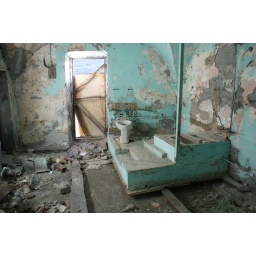
A bathroom in one of the abandoned buildings